Mauensee, Lucerne

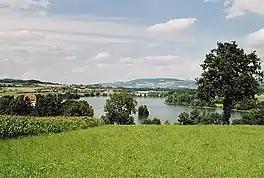
Lake Mauensee

Mauensee has a population of 1,126, of which 7.5% are foreign nationals. Over the last 10 years the population has grown at a rate of 20.2%. Most of the population speaks German (96.1%), with Albanian being second most common ( 1.0%) and Serbo-Croatian being third ( 1.0%).